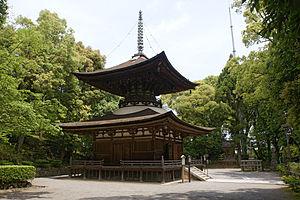
Un tahōtō est une forme de pagode japonaise trouvée principalement dans les temples bouddhistes des écoles Shingon et Tendai du bouddhisme Vajrayana. Cette forme est unique parmi les pagodes car elle comprend un nombre pair d'étages. Le second étage a une balustrade et semble habitable mais est néanmoins inaccessible et n'offre aucun espace utile. Son nom renvoie à Prabhutaratna, représenté assis dans une « pagode ornée de nombreux bijoux » dans le onzième chapitre du Sūtra du Lotus. Avec une partie inférieure carrée et une partie supérieure cylindrique, un toit « en jupe » mokoshi, un toit pyramidal et un épi de faîtage, le tahōtō ou le plus grand daitō est un des shichidō garan d'un temple Shingon. Après l'époque de Heian, la construction des pagodes décline en général et les nouveaux tahōtō se font rares. Six exemples, dont celui de Ishiyama-dera est le plus ancien, ont été désignés Trésor national.
Le pèlerinage Kansai Kannon est un pèlerinage de trente-trois temples bouddhistes dans la région du Kansai au Japon, semblable au pèlerinage de Shikoku. Outre les trente-trois temples officiels, il existe trois temples supplémentaires appelés bangai. L'image principale dans chaque temple est Kannon, connue des Occidentaux comme la déesse de la miséricorde. Il y a cependant une certaine variation entre les images et les pouvoirs qu'elle possède.
Ishiyama-dera est un temple Shingon situé à Ōtsu dans la préfecture de Shiga au Japon. Ce temple est le treizième du pèlerinage de Kansai Kannon.
L'architecture bouddhiste japonaise désigne l'architecture des temples bouddhistes au Japon, consistant en variantes mises au point localement de styles architecturaux nés en Chine. Après l'arrivée du Bouddhisme de Corée au VIᵉ siècle, un effort a été initialement fait pour reproduire les bâtiments d'origine aussi fidèlement que possible, mais des versions locales des styles continentaux se sont progressivement développés, à la fois pour répondre aux goûts japonais et afin de résoudre les problèmes posés par la météo locale, plus pluvieuse et humide qu'en Chine. Les premières sectes bouddhistes sont les six sectes de Nara, Nanto Rokushū, suivies durant l'époque de Heian par les sectes Kyoto, Shingon et Tendai. Plus tard, durant l'époque de Kamakura, apparaissent à Kamakura la secte Jōdo et la secte vernaculaire Nichiren Shū. À peu près à la même époque, le Bouddhisme Zen arrive de Chine, influençant fortement toutes les autres sectes de plusieurs façons, y compris en architecture. La composition sociale des adeptes du Bouddhisme change aussi radicalement avec le temps.